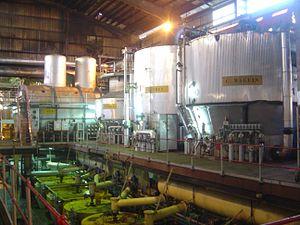
cuites et centrifuges dans la Sucrerie de Bois-Rouge on Réunion
L'usine de Bois Rouge est une usine sucrière de l'île de La Réunion, située chemin Bois Rouge à Cambuston.
La canne à sucre est une plante cultivée appartenant au genre Saccharum, cultivée principalement pour la production du sucre extrait des tiges. Historiquement quatre espèces de cannes ont été domestiquées, principalement Saccharum officinarum, mais les cultivars modernes forment un ensemble d'hybrides complexes issus principalement de croisements entre Saccharum officinarum et Saccharum spontaneum, avec des contributions de Saccharum robustum, Saccharum sinense, Saccharum barberi, et de plusieurs genres apparentés tels que Miscanthus, Narenga et Erianthus.